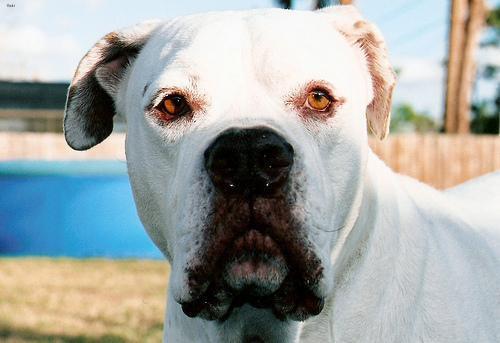
american bulldog